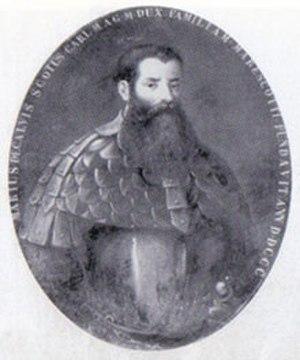
Marius Scotus Thoiry (Yvelines) Ancien portrait de Marius Scotus, fondateur de la famille Marescotti en l'an 800.